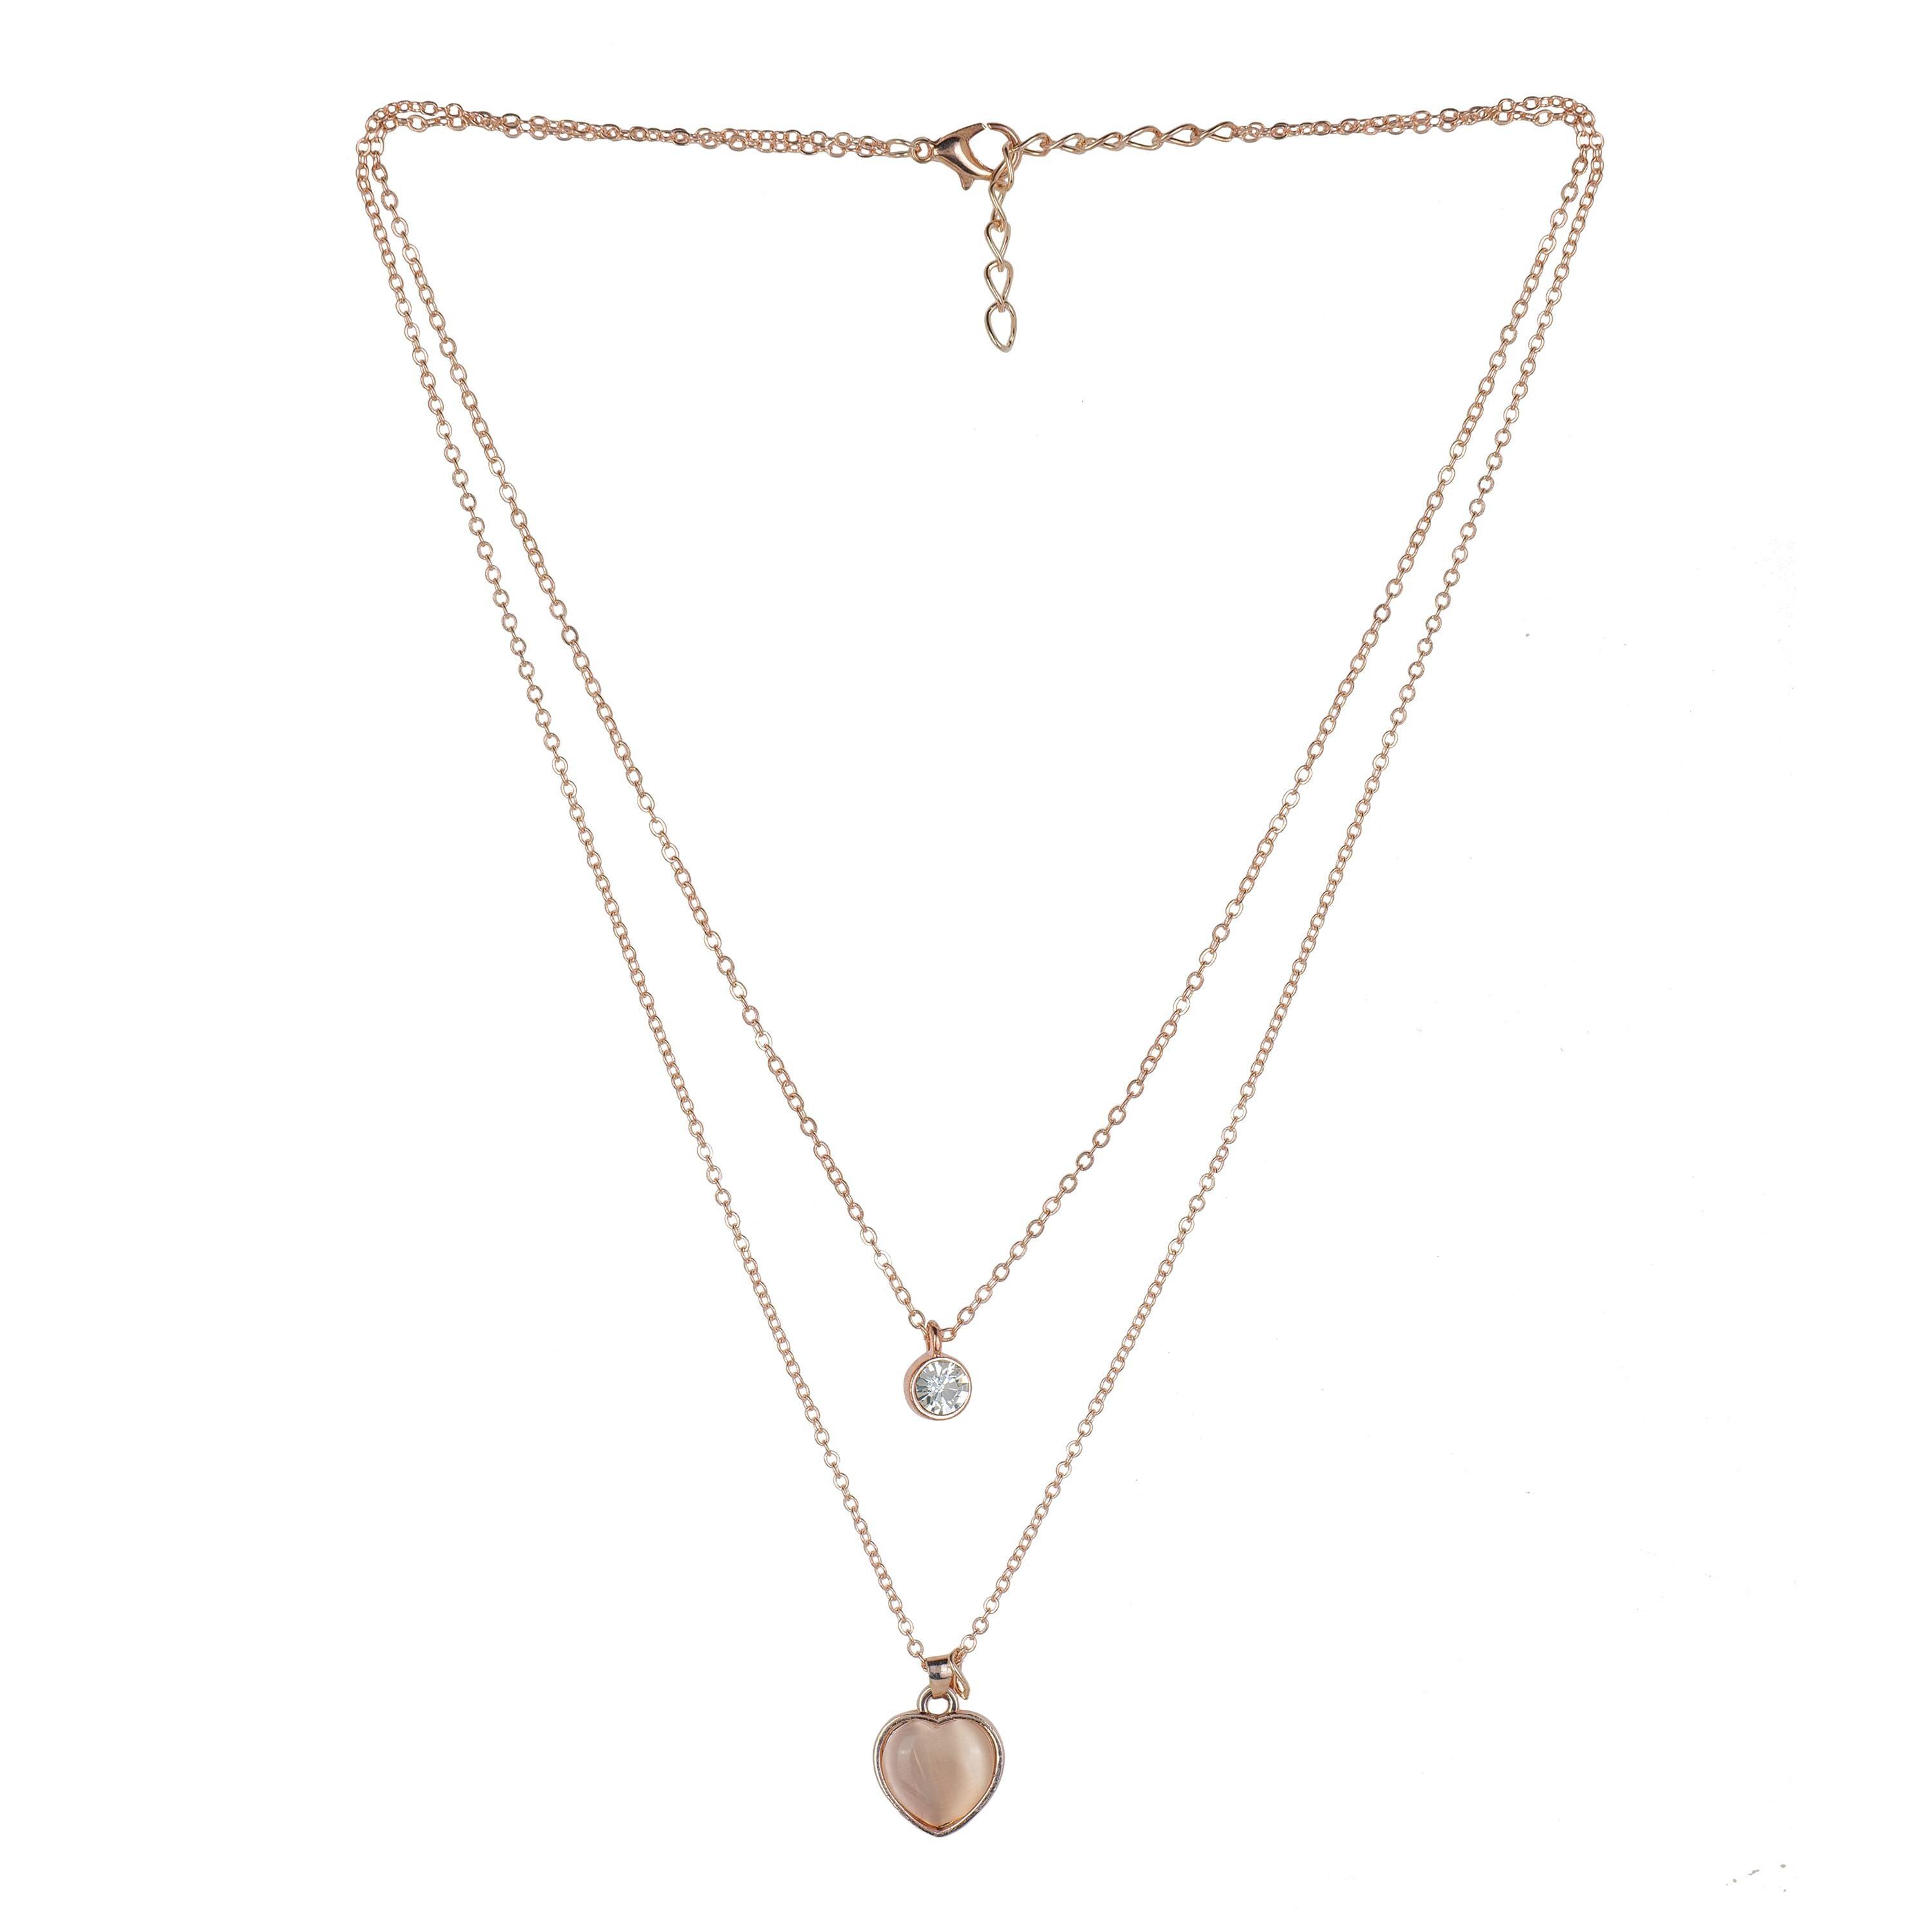
JIYANSHI FASHION : Multi Layer/Single Layer Crystal Chain Pendant Necklace for Women and Girls
Type: Necklaces & Pendants
Brand: JIYANSHI FASHION
Price: Rs. 349
 Enhance your style with our Crystal Chain Pendant Necklace, a perfect blend of elegance and sophistication. Latest stylish design western gold Single/Multi layered chain pendant necklace for women. This party / casual wear multilayer necklace set is made of quality material which looks stylish and goes perfect with any attire. This jewelry is perfectly suited for wedding or casual party wear. Ideal valentine, birthday, anniversary gift for someone you love.
Features: COLOR : ROSE,IDEAL: WOMEN::GIRLS,HIGH QUALITY